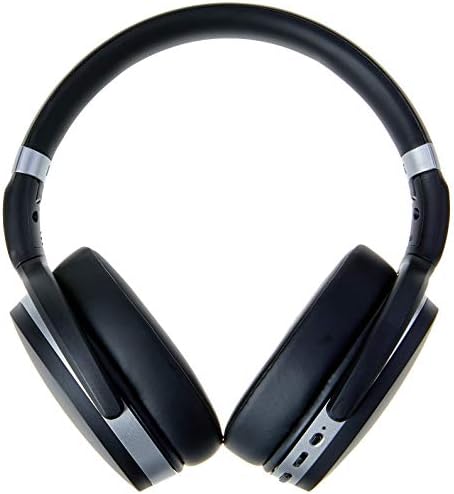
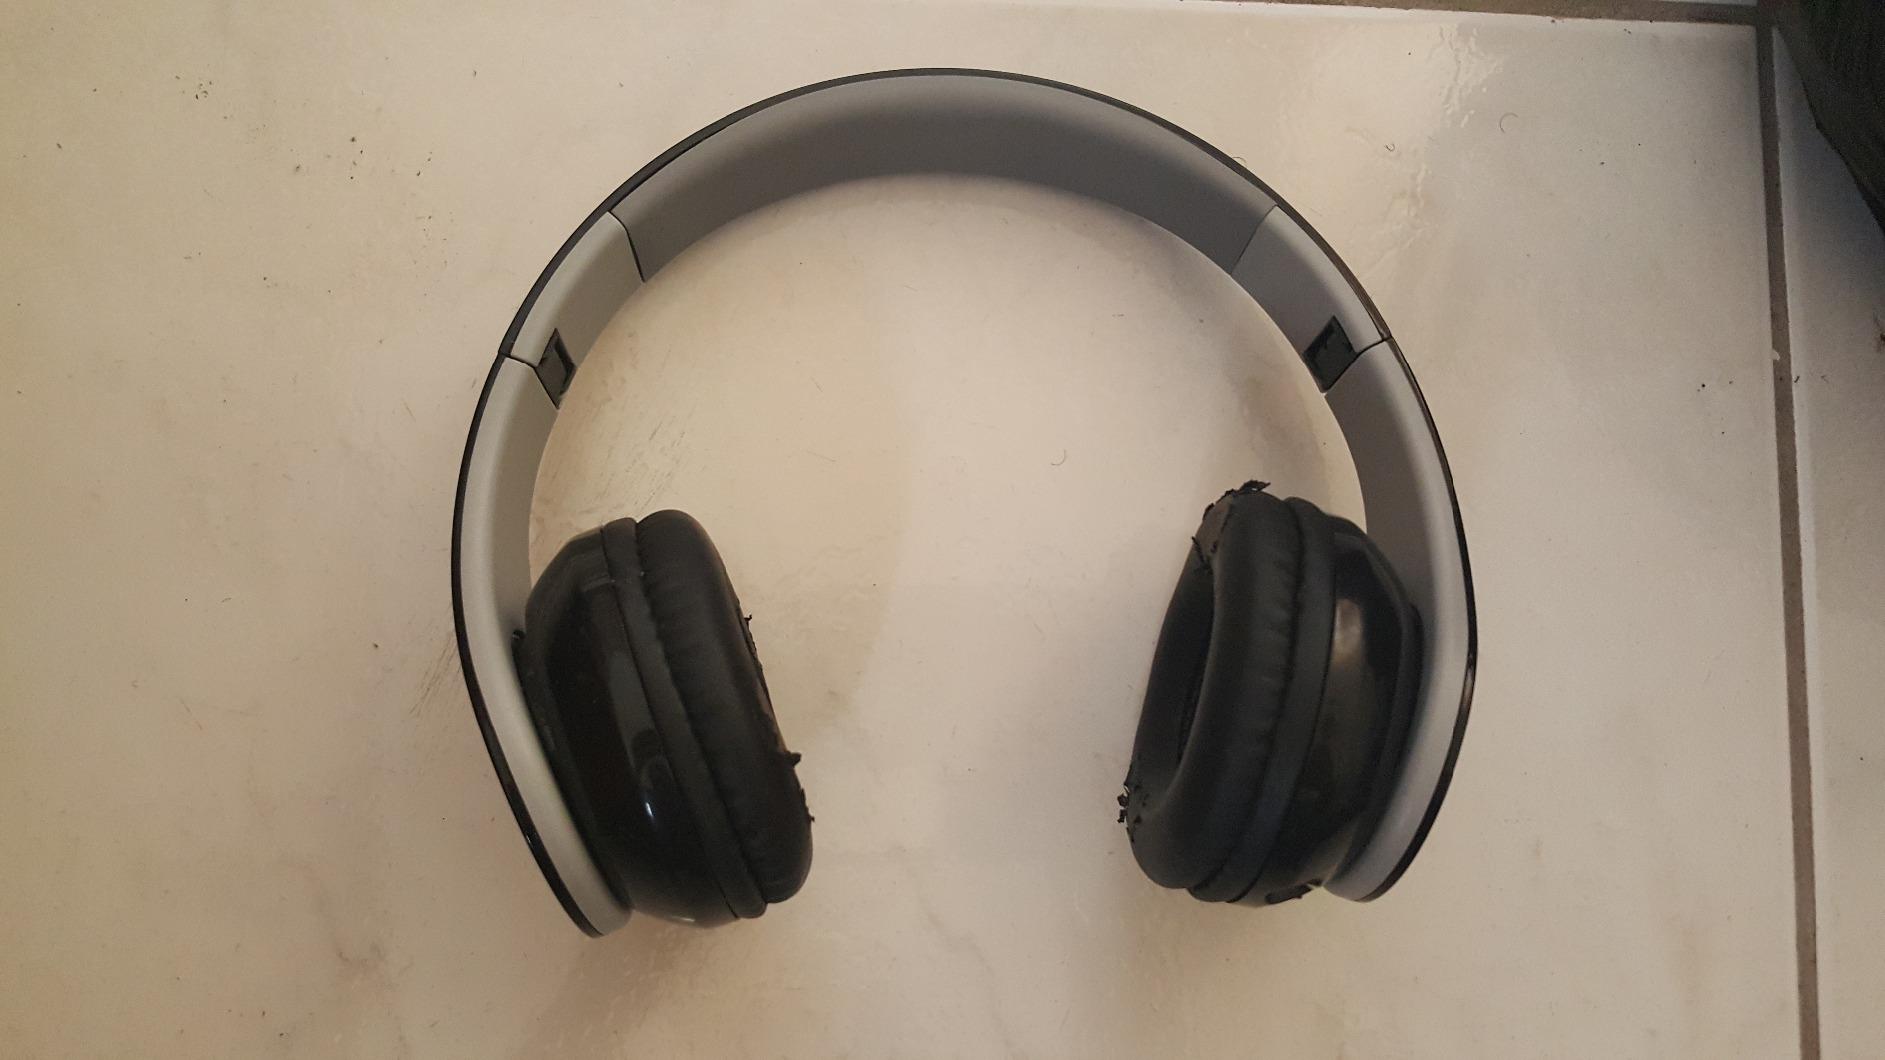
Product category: headphones
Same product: no